About Last Night... (South Park)

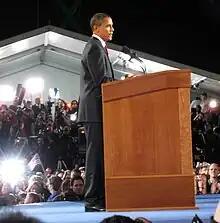
Barack Obama giving his victory speech after winning the election. Elements of the speech were included in the episode, broadcast less than 24 hours later.

Parker felt strongly over the course of the election season that Obama would win the election, so much so that he bet money on his victory in October. Parker used a sports betting website, which he normally used to gamble on football games, to predict the outcome; the website placed the odds heavily against McCain. The team initially intended to create an alternate version in case McCain won, but found the prospect too daunting, considering their quick production schedule. In a possible scenario in which McCain was declared the winner, the duo intended to air the completed episode as is and deal with what was termed their "Dewey Defeats Truman" moment later. Possible outcomes included doing a drunken "Mystery Science Theater 3000"-esque commentary over the completed version, in which lines are poorly dubbed over the dialogue. Rather than partying in the streets, Obama supporters would be rioting, while McCain supporters would hide in the Ark to protect themselves from the riot, rather than a world in which their candidate loses. "There was a really stressful fifteen minutes there where we thought 'Oh man, what if we're wrong?' We really banked on it", said Stone.